Takanekido Station

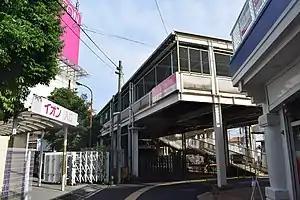
Takanekido Station, June 2020

is a passenger railway station located in the city of Funabashi, Chiba Prefecture, Japan, operated by the private railway operator Keisei Electric Railway.